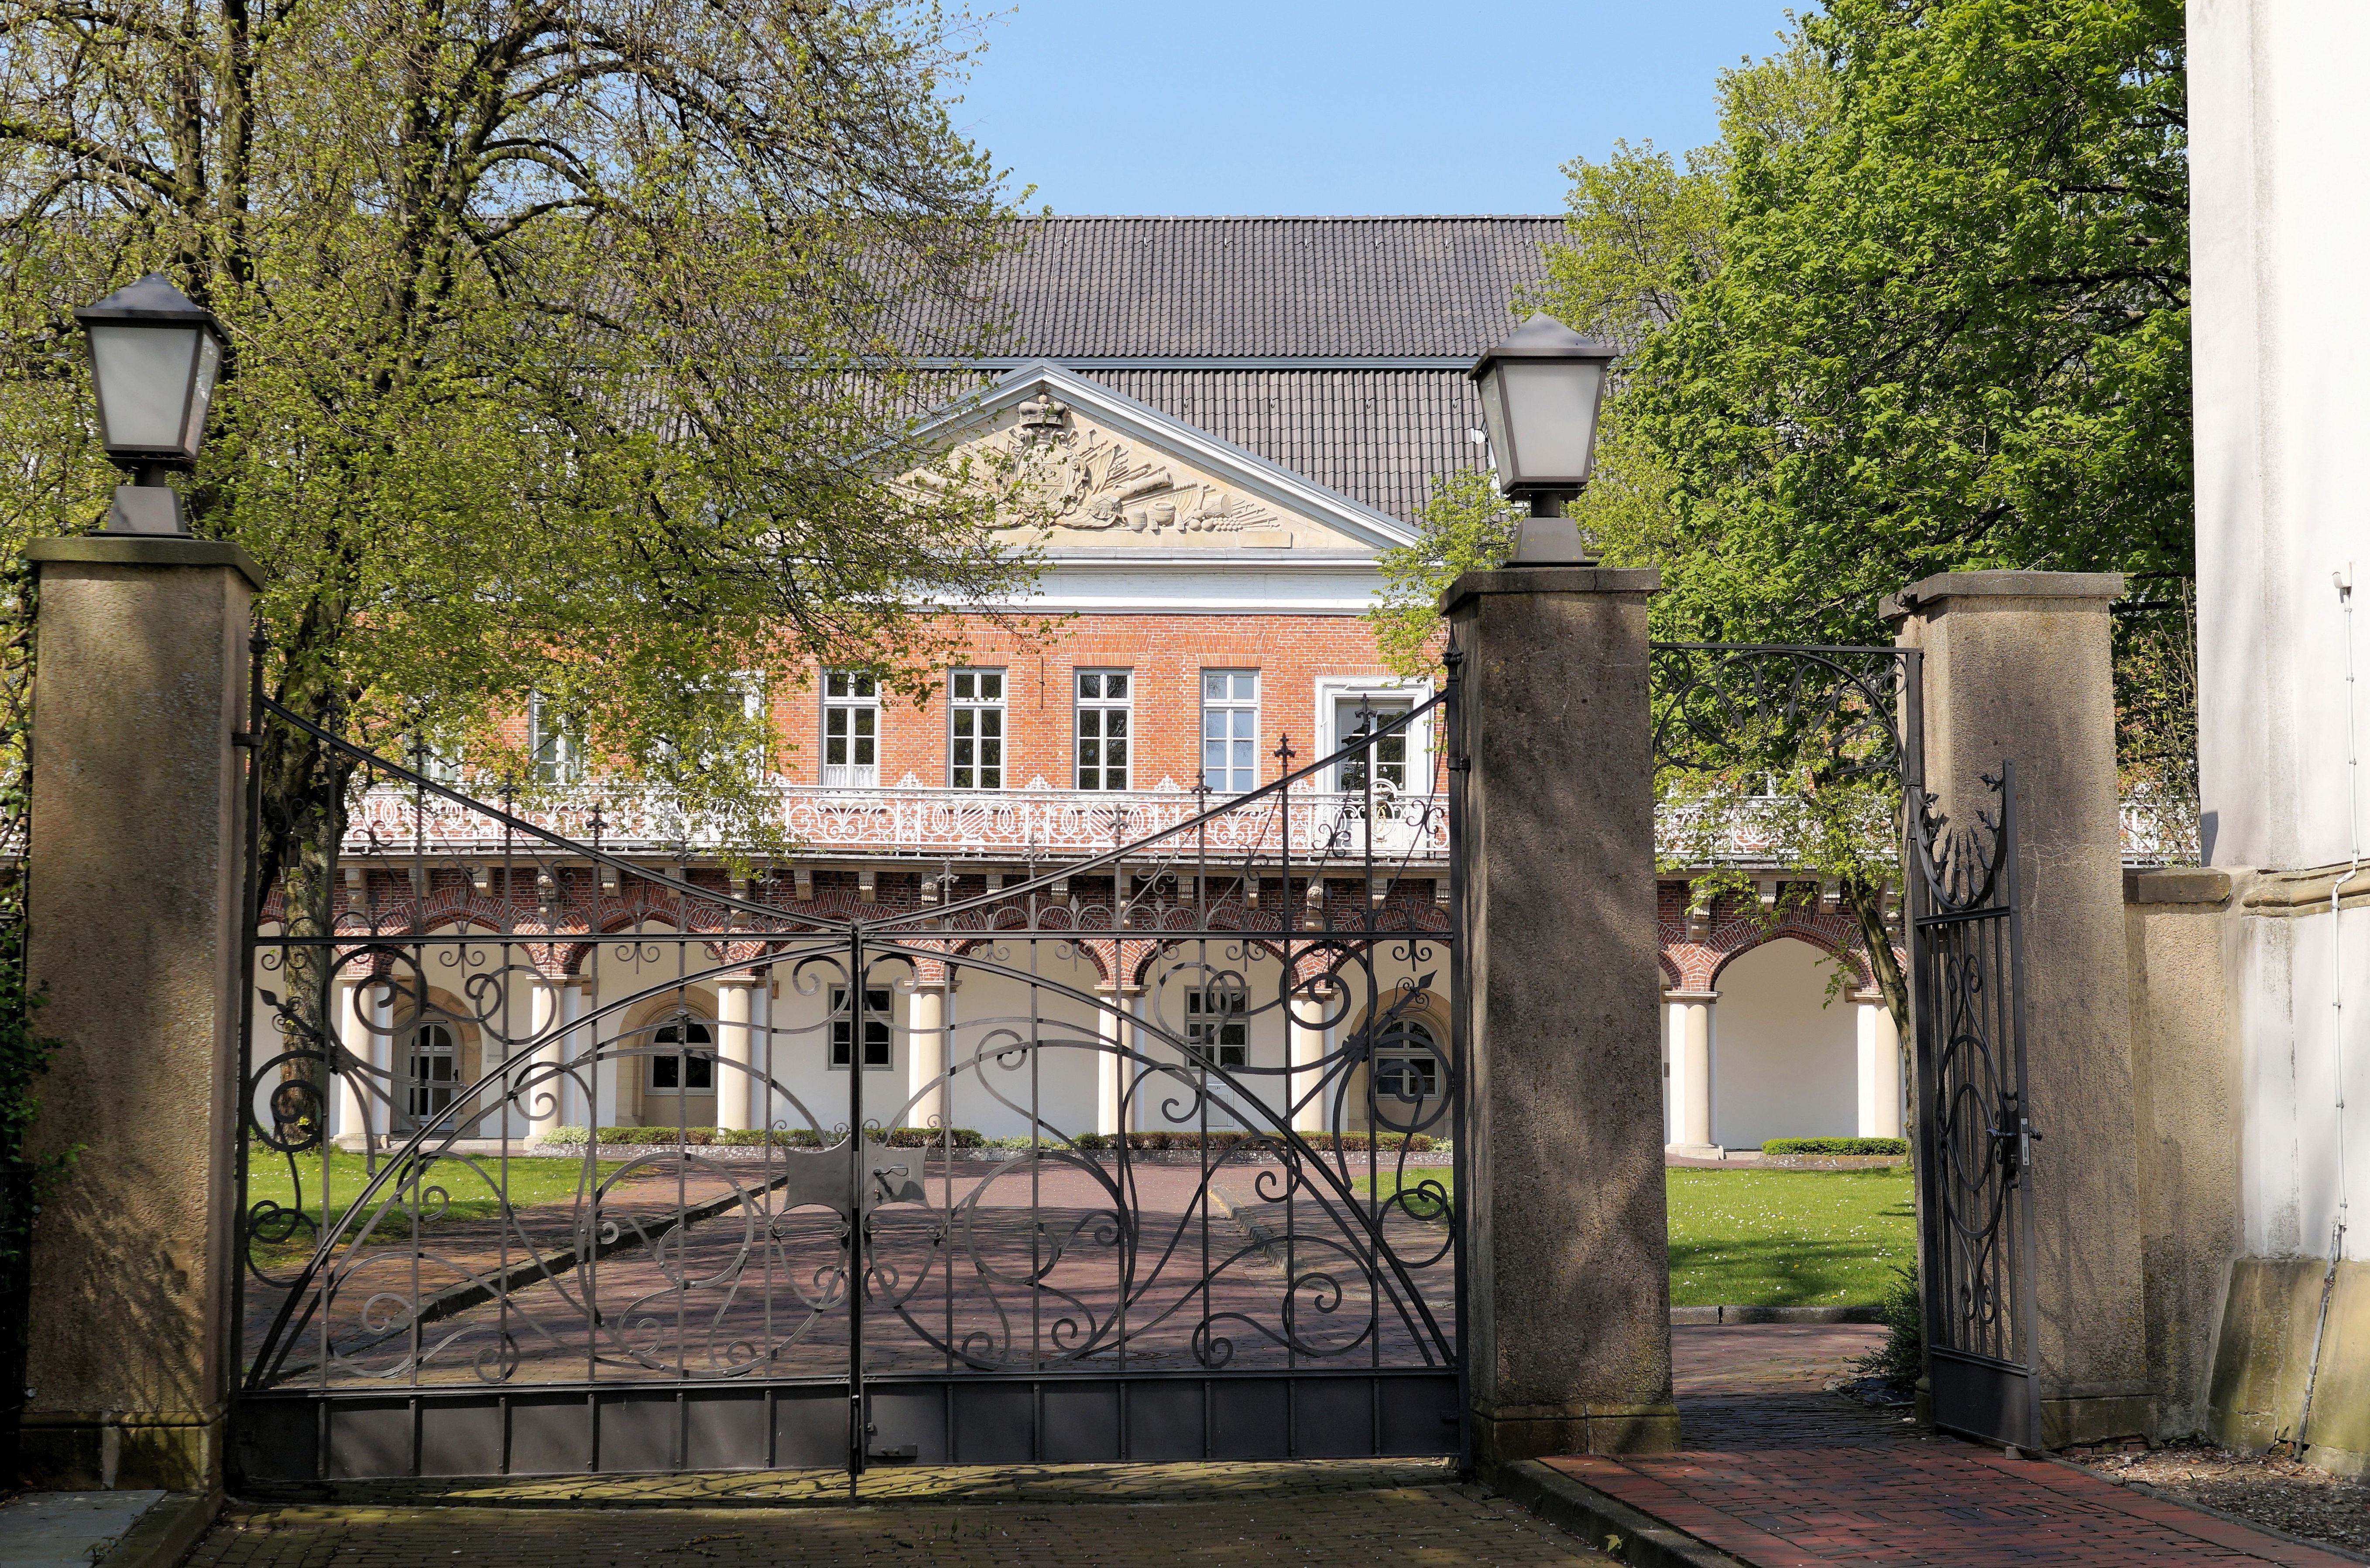
architecture, mansion, house, chateau, home, castle, facade, tourism, gate, goal, waterway, courtyard, estate, input, historically, neighbourhood, east frisia, urban area, aurich